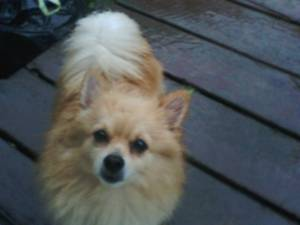
Breed: pomeranian